Fukushima nuclear accident

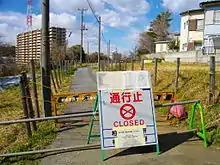
Radiation hotspot in Kashiwa, February 2012

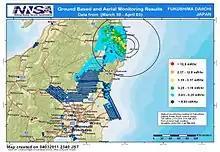
Map of contaminated areas around the plant (22 March – 3 April 2011)

Quantities of the released material are expressed in terms of the three predominant products released: caesium-137, iodine-131, and xenon-133. Estimates for atmospheric releases range from 7–20 PBq for Cs-137, 100–400 PBq for I-131, and 6,000–12,000 PBq for Xe-133. Once released into the atmosphere, those which remain in a gaseous phase will simply be diluted by the atmosphere, but some which precipitate will eventually settle on land or in the ocean. Approximately 40–80% of the atmospheric caesium-137 was deposited in the ocean. Thus, the majority (90~99%) of the radionuclides which are deposited are isotopes of iodine and caesium, with a small portion of tellurium, which are almost fully vaporized out of the core due to their high vapor pressure. The remaining fraction of deposited radionuclides are of less volatile elements such as barium, antimony, and niobium, of which less than a percent is evaporated from the fuel.